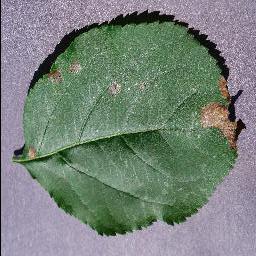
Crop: apple
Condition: black_rot